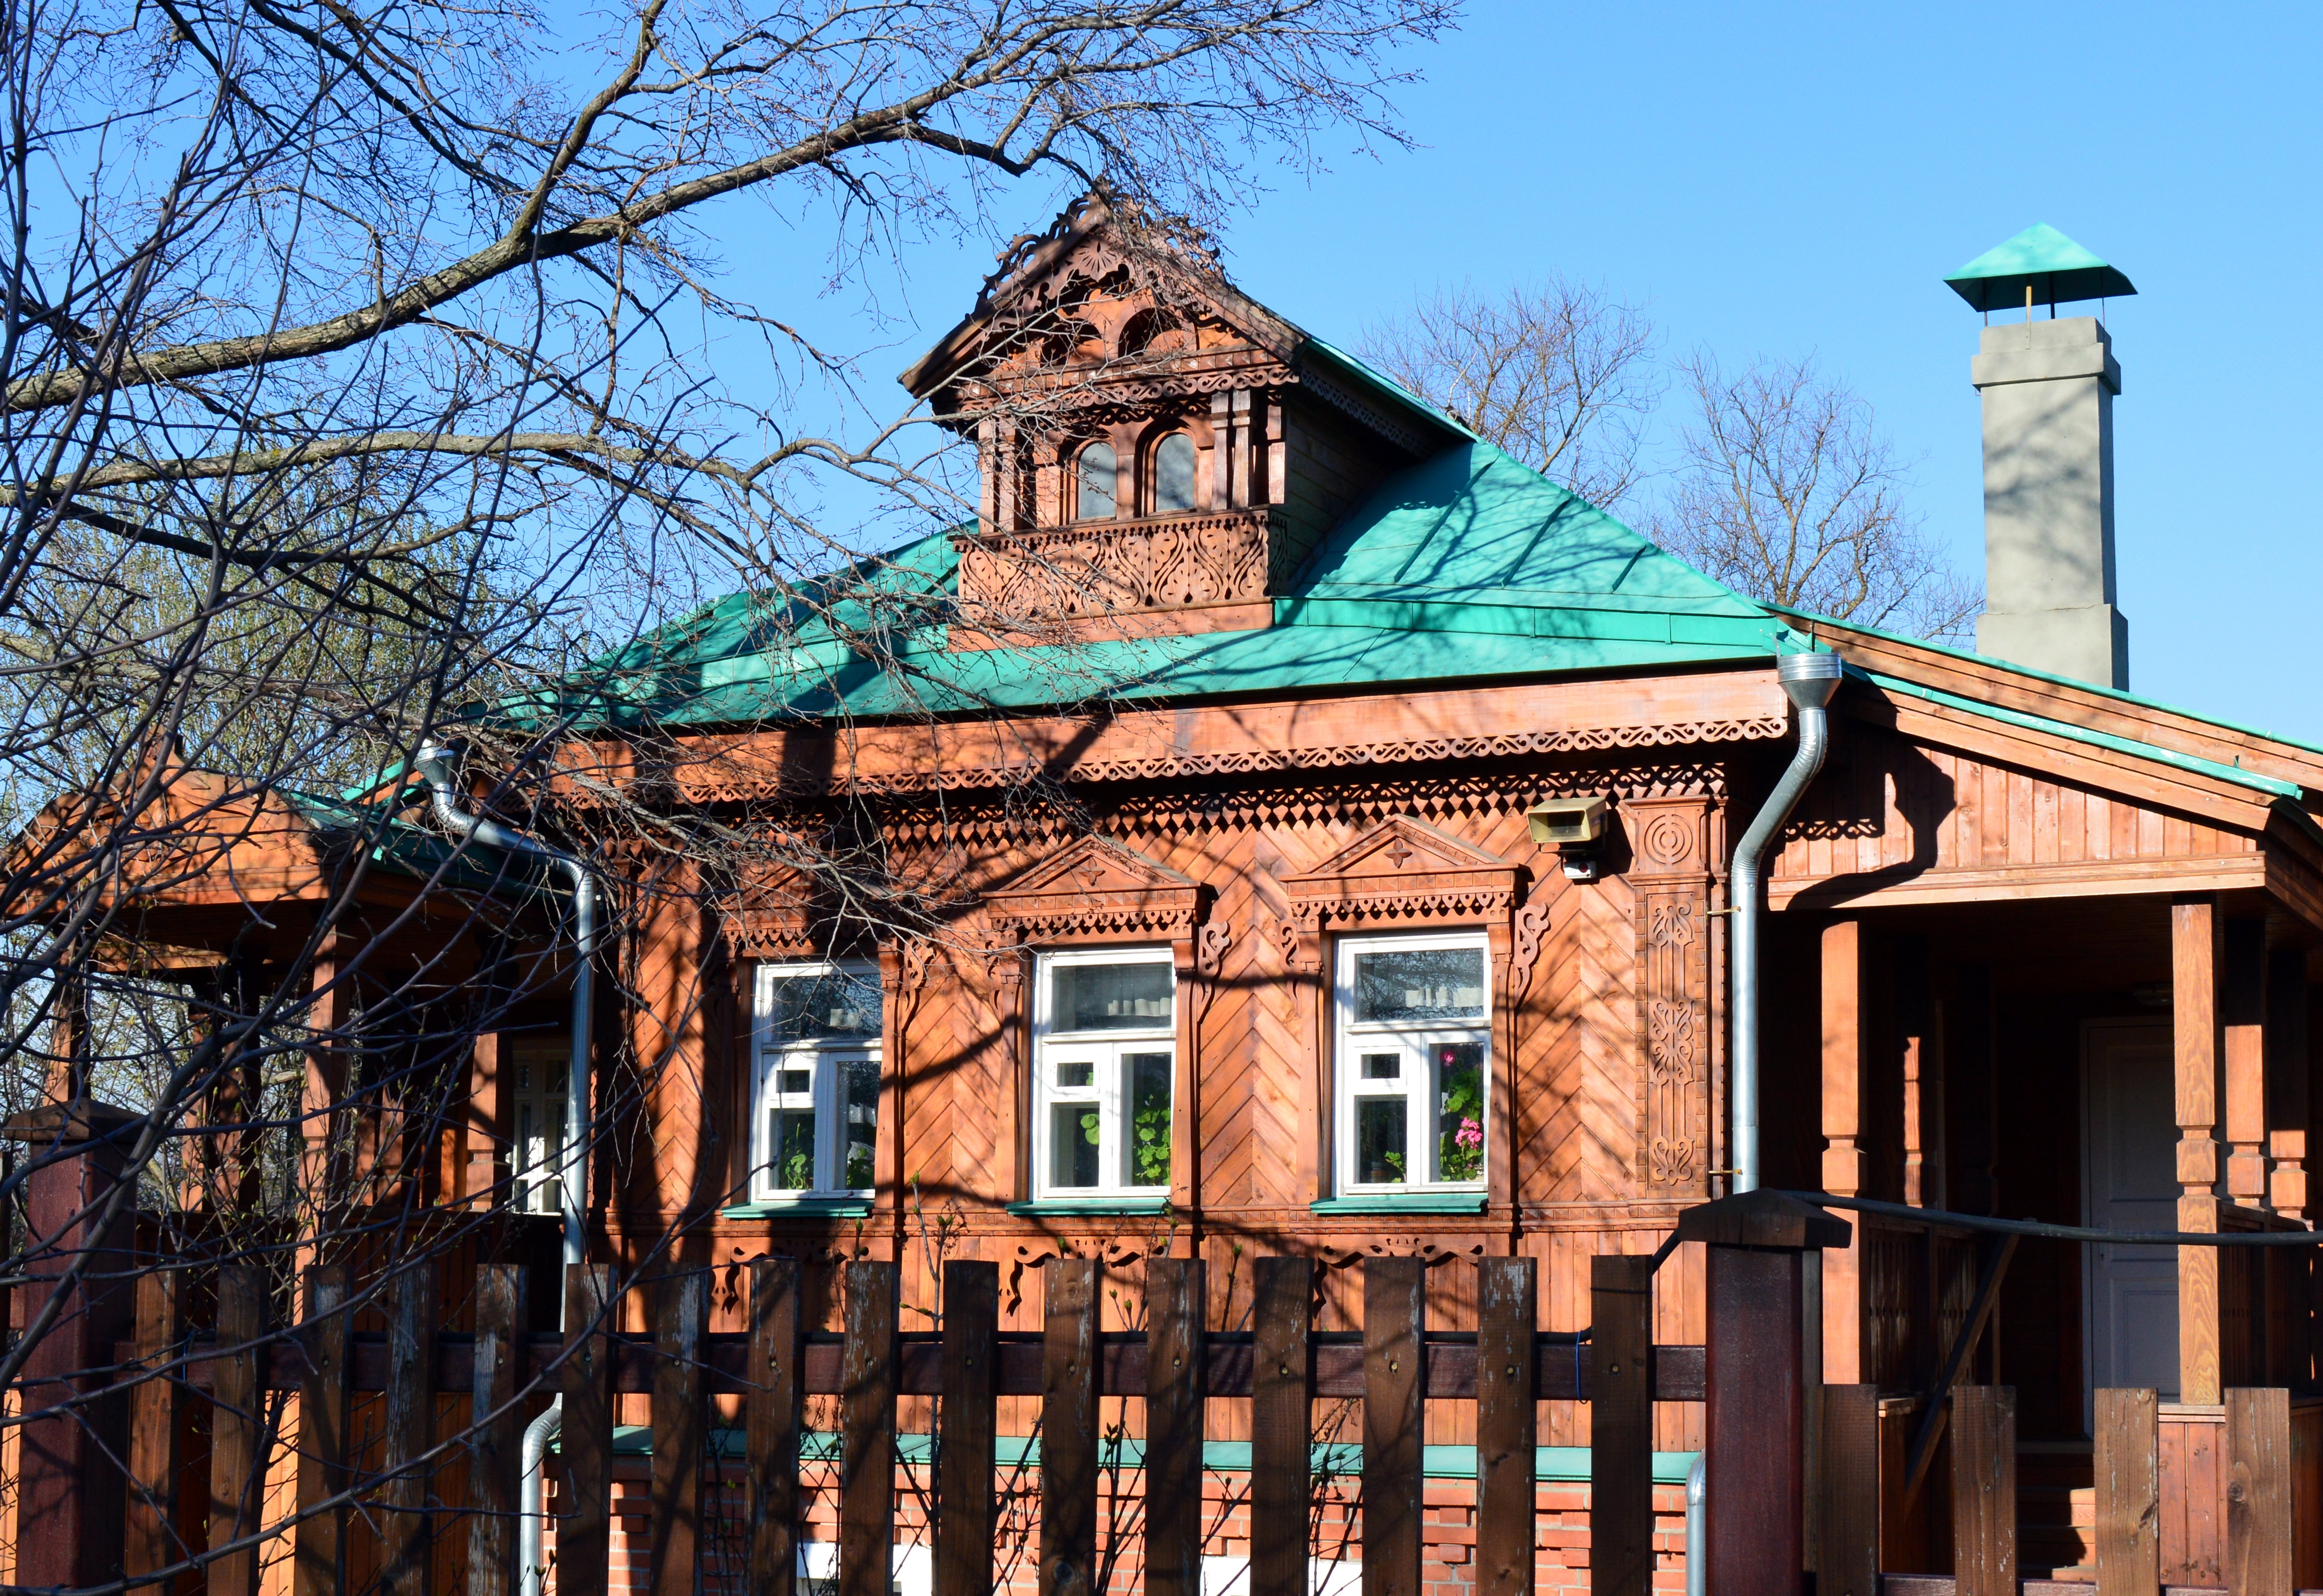
tree, architecture, wood, farm, countryside, house, window, town, building, old, village, cottage, facade, wooden house, place of worship, old house, blockhouse, historical, estate, russia, wooden houses, balance beam